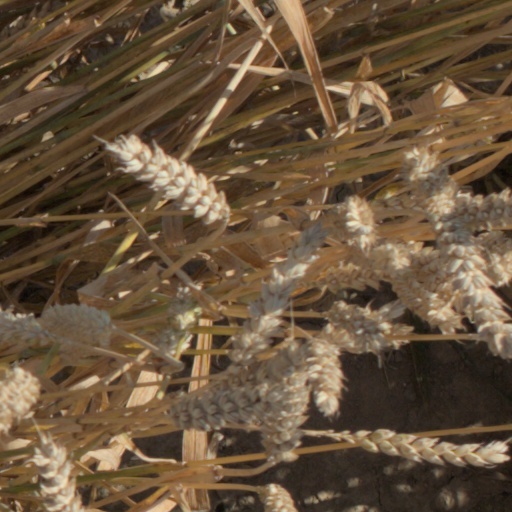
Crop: wheat